Shivalinga (2016 film)

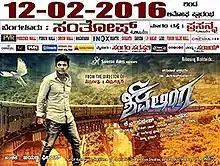
Theatrical release poster

Shivalinga is a 2016 Indian Kannada-language horror thriller film written and directed by P. Vasu. The film stars Shiva Rajkumar, Vedhika and Shakthi Vasudevan with Sadhu Kokila and Urvashi in supporting roles. Produced by K. A. Suresh, the film's music is composed by V. Harikrishna. The film's cinematography and editing was handled by PKH Das and Suresh Urs respectively. The film revolves around Rahim who died a mysterious death.